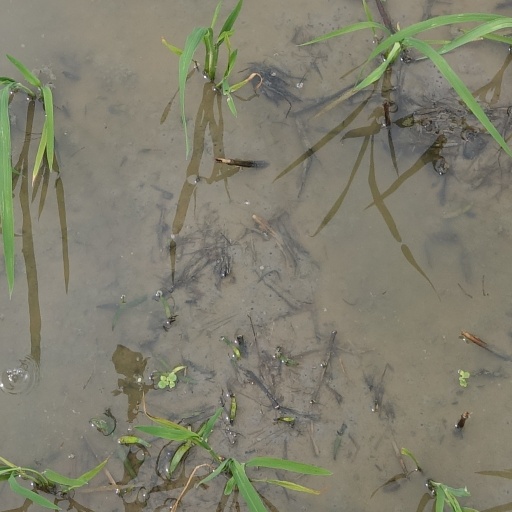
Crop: rice